Alfredo Battistini

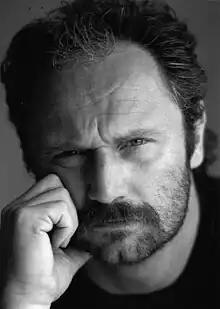
Alfredo Battistini

Alfredo Battistini was born in Uznach, Switzerland on 8 August 1953. His parents Alearda di Traglia and Alfredo Battistini originated from San Piero in Bagno and Sarsina in the Romagna, Italy.